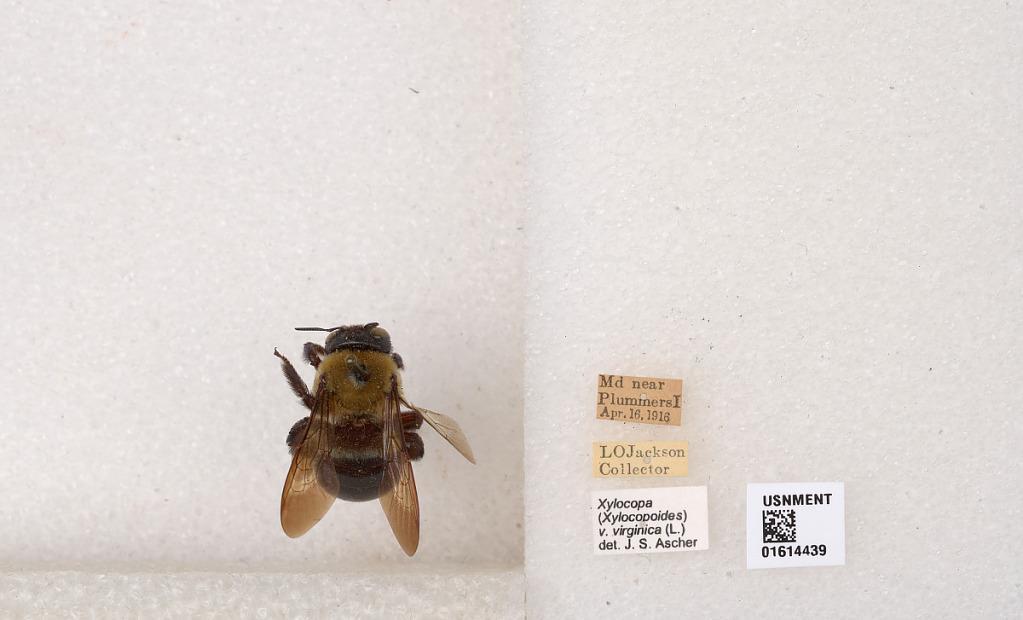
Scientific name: Xylocopa (Xylocopoides) virginica virginica (Linnaeus)
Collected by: L. Jackson
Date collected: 1916-4-16
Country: United States
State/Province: Maryland
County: Montgomery
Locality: near Plummers Island
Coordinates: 38.9705, -77.1763
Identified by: Ascher, J. S.